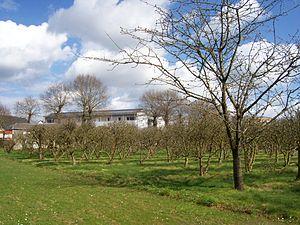
Verger de fruitiers dans la commune de Mordelles, Ille et Vilaine, France. Le verger se situe à proximité immédiate d'immeubles collectifs.
L'arboriculture sur terrain sableux est une méthode de culture d’arbre fruitier utilisant des terrains essentiellement composés de sable. On appelle aussi cette méthode « sabloterraculture verticale ». Souvent utilisé pour cultiver de façon intensive des arbres fruitiers, elle permet de créer différents types de vergers : des vergers commerciaux, des vergers conservatoires et des prés-vergers.
Mordelles est une commune française de 7 321 habitants, située dans le département d'Ille-et-Vilaine en région Bretagne. Chef-lieu du canton de Mordelles jusqu'en 2015, c'est une des 43 communes de Rennes Métropole.
Un verger est un espace de terrain dévolu à la culture d'arbres fruitiers, appelée arboriculture fruitière. Il en existe différents types : les vergers conservatoires, les prés-vergers, les vergers commerciaux et de jardin potager.